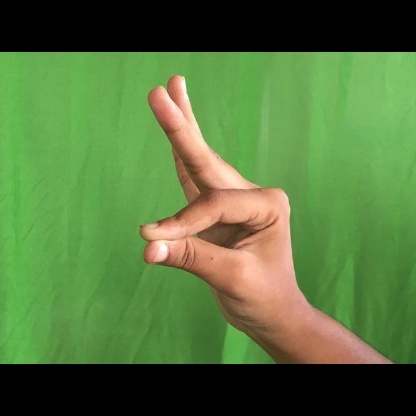
Mudra: Hamsasyam